Endless Express

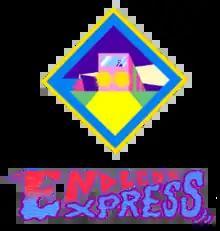

Endless Express is a first-person simulation video game developed in 2014 by Florian Veltman, Alexandre Taillefert, Martin Gugger, Felix Meunier, and Baptiste Virot. The game was first created as part of a 7-day game jam, but was later "reimagined" and re-titled ""The Endless Express"" in 2016, however, the project was discontinued, with its work-in-progress build publicly released. "Endless Express" was released on Microsoft Windows, MacOS, and Linux systems.